Districts of Vantaa

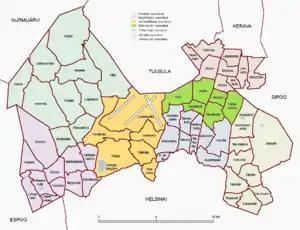
A map of Vantaa, with the districts pictured

The city of Vantaa, Finland, incorporated in 1972 is divided into 60 districts. Key attractions in the city are the Church of St. Lauri (1492), the Parish of Helsinki Museum, and the Finnish Aviation Museum. Vantaa is connected with Helsinki and Lahti by motorways and railways. Helsinki-Vantaa airport is located in Vantaa. The city is also an important manufacturing centre. These districts are grouped among seven major regions.